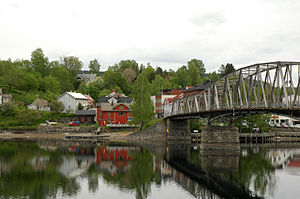
Eidsvoll / Historie
Eidsvoll
Eidsvoll, tidligere skrevet Eidsvold, er en kommune i landskabet Romerike i Viken fylke i Norge. Den grænser i nord til Østre Toten og Stange, i øst til Nord-Odal, i sydøst til Nes, i syd til Ullensaker, og i vest til Nannestad og Hurdal. Eidsvoll er i dag mest kendt for Grundloven af 1814, som blev underskrevet i Carsten Ankers bolig, Eidsvollbygningen den 17. maj 1814.